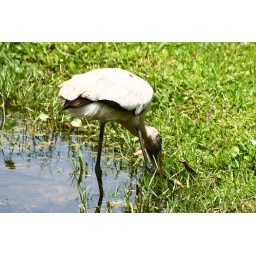
caught this bird by the water on my way back to the dorm :o)